Gil Evans

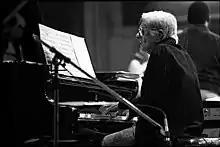
Gil Evans (1978)

In 1974, he released an album of his, and other band members', arrangements of music by Hendrix with guitarists John Abercrombie and Ryo Kawasaki. From then on Evans's ensembles featured electric instruments, i.e. guitars, basses, and synthesizers including a collaboration with bassist Jaco Pastorius "Gil Evans & Jaco Pastorius – Live Under The Sky Tokyo '84". In contrast to his intricate scores for large ensembles, which required precision orchestral playing accompanying a single soloist, his later arrangements would feature more unison playing by the entire ensemble, such as on Hendrix's "Little Wing", with improvisational touches added throughout by the musicians. Live recordings demonstrate that some entire pieces were collaborative efforts, and Evans can be heard giving cues from the keyboard (behind the band) to guide the band. Before the 1970s, his keyboard playing was generally sparse on recordings but after the 1970s he took a more active role in the rhythm section of the band.